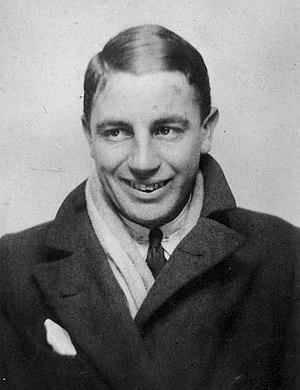
Harold Edward Holt, né le 5 août 1908 à Sydney et présumé mort le 17 décembre 1967, est un homme d'État australien, dix-septième Premier ministre d'Australie en 1966. Son mandat s'achève dramatiquement en décembre 1967 quand il disparaît alors qu'il se baigne à Cheviot Beach près de Portsea, dans l'État de Victoria. On suppose qu'il s'est noyé.